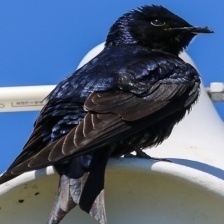
Species: PURPLE MARTIN
Scientific name: PROGNE SUBIS